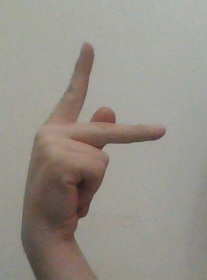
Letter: dha